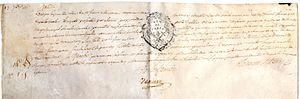
Parchemint de 1771, signé Nicolas Félix Vandive Greffier au Grand Conseil, conseiller Notaire Secrétaire Maison et couronne de France
Nicolas-Félix Van Dievoet dit Vandive, écuyer, né et décédé à Paris, Rue des Lavandières-Sainte-Opportune, le 1ᵉʳ juin 1792, est un greffier au Grand Conseil, greffier de l'audience du Conseil du roi, avocat au Parlement de Paris, conseiller notaire et secrétaire Maison et Couronne de France près la Cour du Parlement.